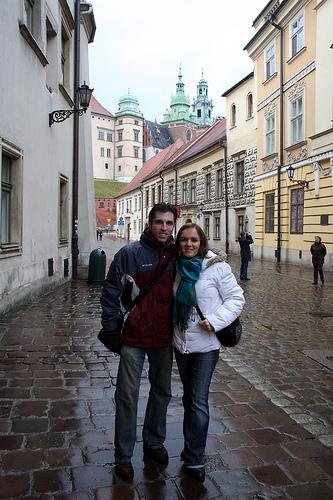
Weather: rain or strom